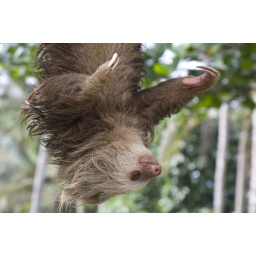
It's really thrilling to be so close to a wild animal that usually hides up in the tree tops.